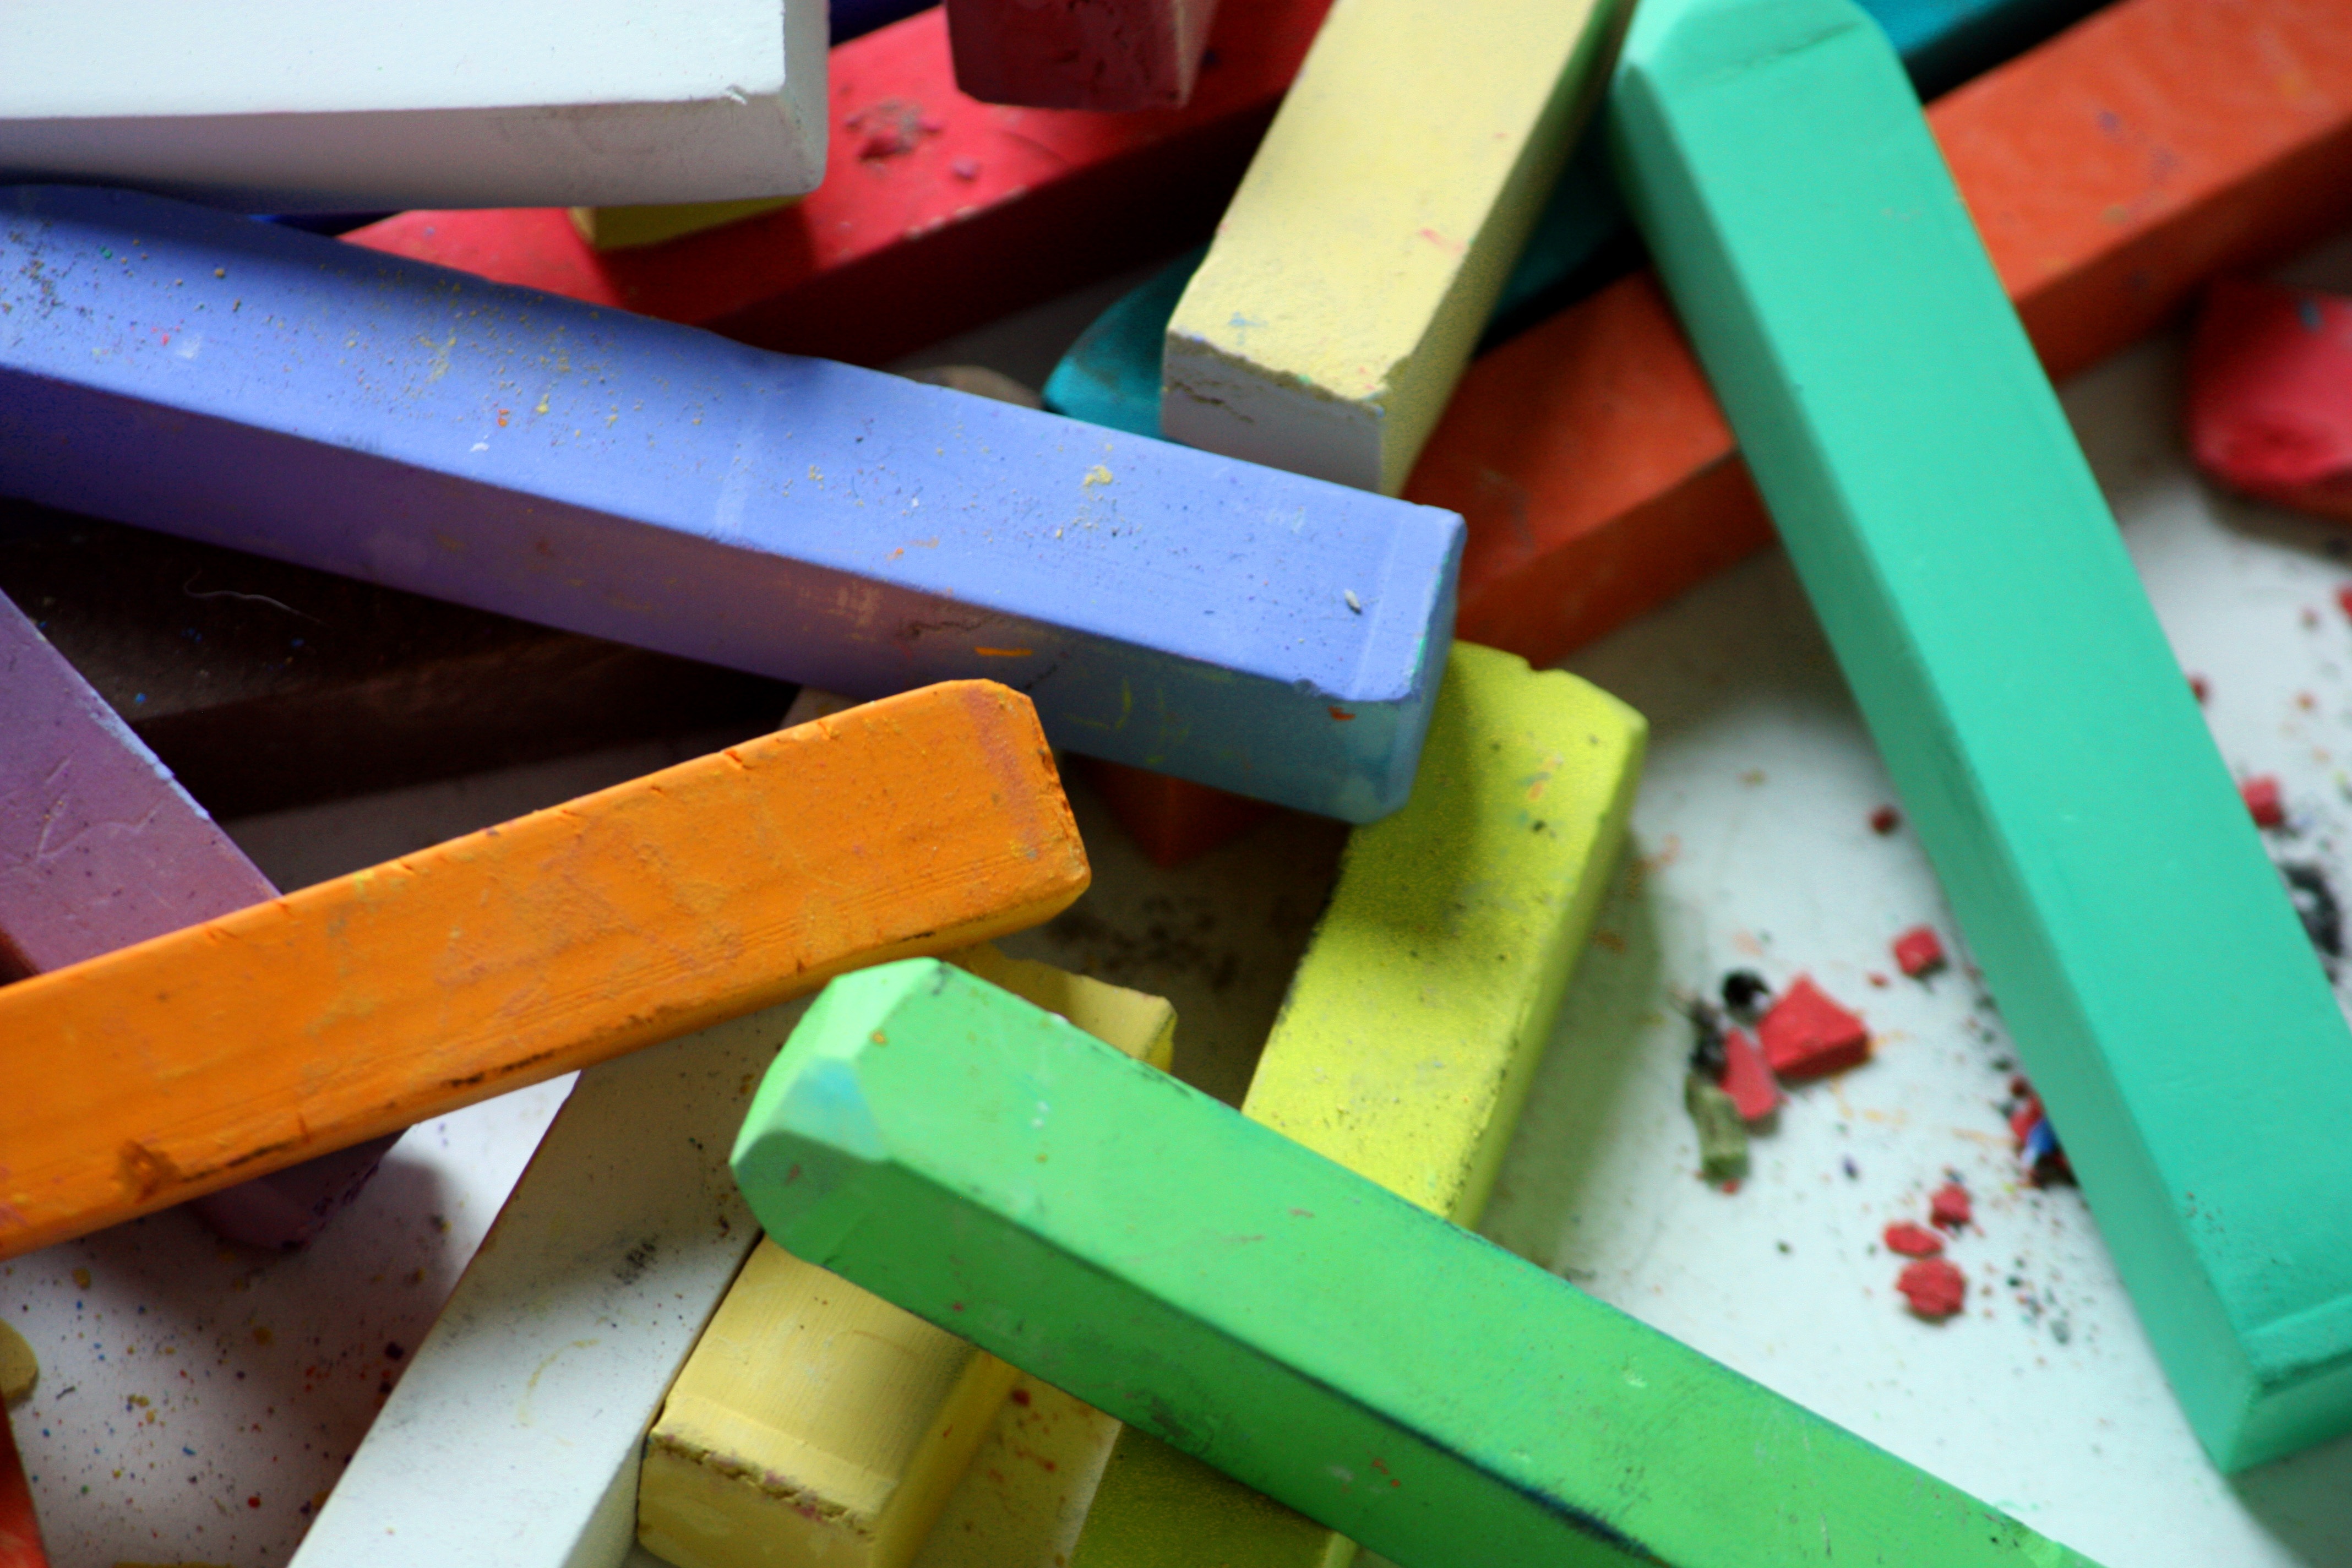
creative, wood, number, green, red, color, colorful, yellow, toy, material, product, coloring, drawing, creativity, pastels, chalks